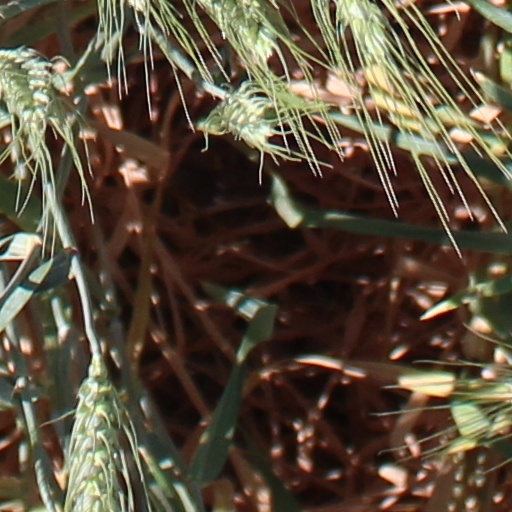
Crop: wheat